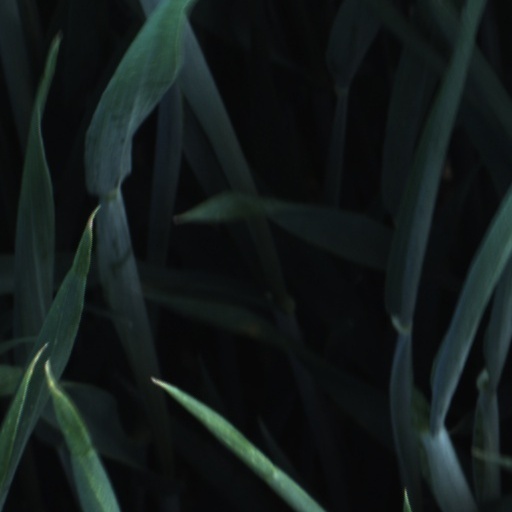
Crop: wheat